Valentin Iglinsky

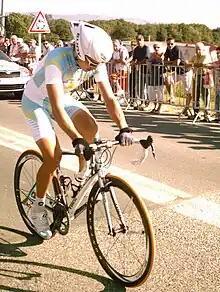
Iglinsky at the 2009 Tour de l'Ain

Valentin Iglinsky (born 12 May 1984 in Astana) is a Kazakh road racing cyclist who last rode for UCI ProTour team . He is the younger brother of Maxim Iglinsky, who rode for the team.